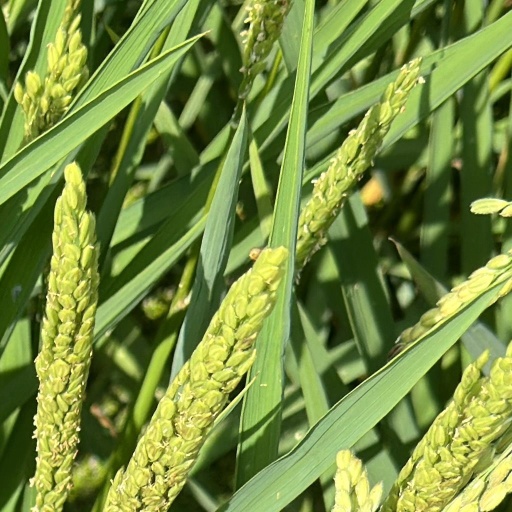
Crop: rice